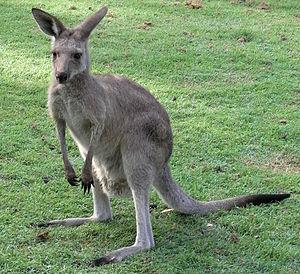
Les Mammifères sont une classe d'animaux vertébrés qui ont pour caractéristique principale que les représentants femelles allaitent leurs juvéniles à partir d'une sécrétion cutanéo-glandulaire spécialisée appelée lait. Leur aire de répartition est planétaire, ils ont conquis une grande partie des niches écologiques de la macrofaune et demeurent un des taxons dominants depuis l'Éocène.